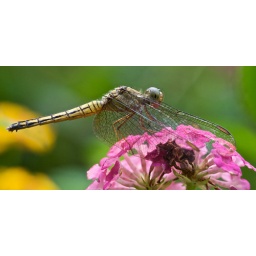
Taken in a butterfly conservation area but there were no butterflies around so got this fella instead.